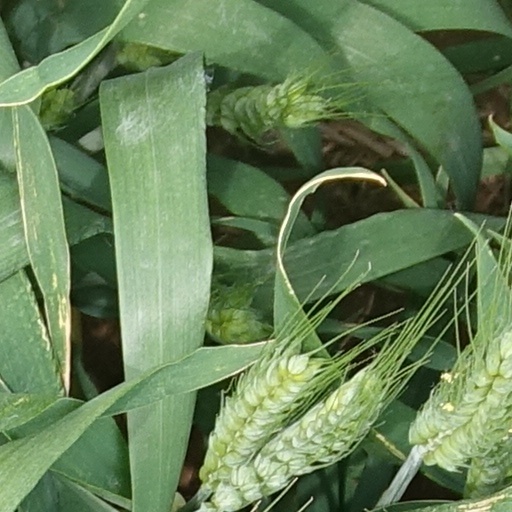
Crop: wheat